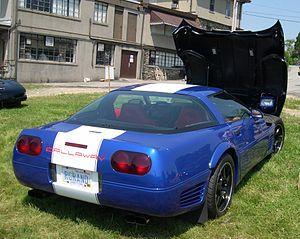
Callaway est une entreprise de préparation automobile américaine fondée en 1977 dans le Connecticut par l'ancien pilote de course Reeves Callaway. En plus de produire des voitures complètes basées sur des modèles existants, notamment des Chevrolet, Callaway conçoit et fabrique des pièces de tuning.